Barbados

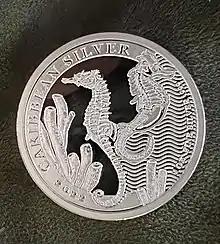
1 oz Silver Caribbean Seahorse – Sovereign coin backed by the Barbados government

The 2010 national census conducted by the Barbados Statistical Service reported a resident population of 277,821, of which 144,803 were female and 133,018 were male.